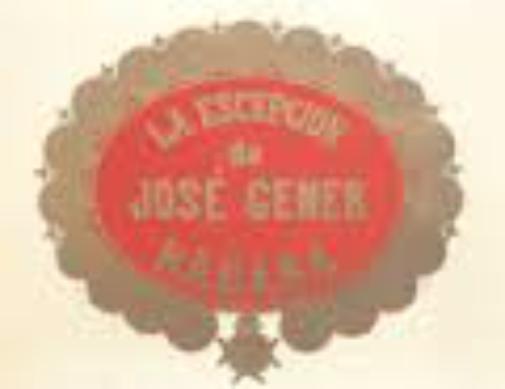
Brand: la escepicon
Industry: Necessities